Zhu Bangzao

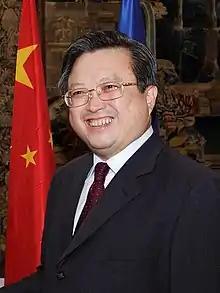
Zhu in 2013

Zhu Bangzao (born 1952) is a retired Chinese diplomat who served as Ambassador: to Tunisia and the State of Palestine (2002–03), Switzerland (2004–08), and Andorra and Spain (2009–14).